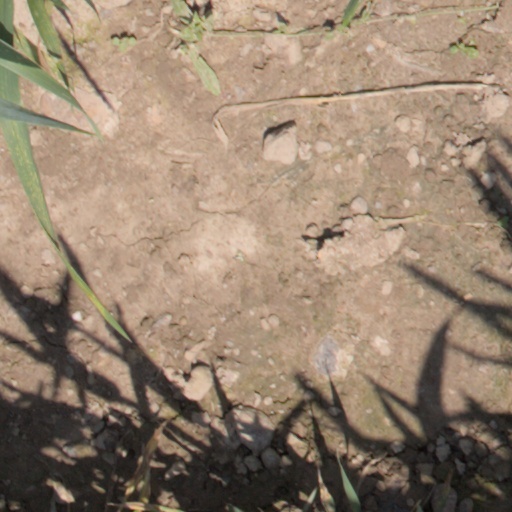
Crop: wheat